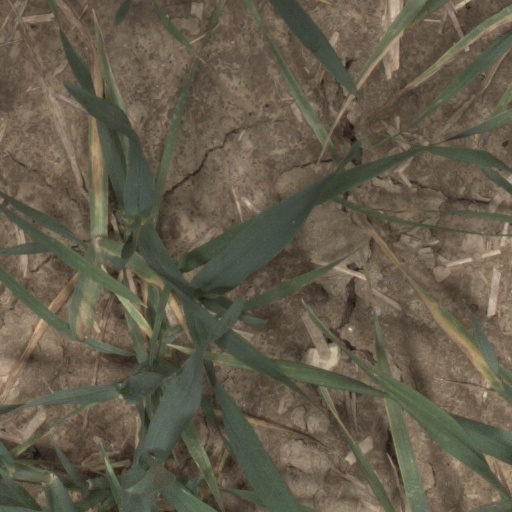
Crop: wheat